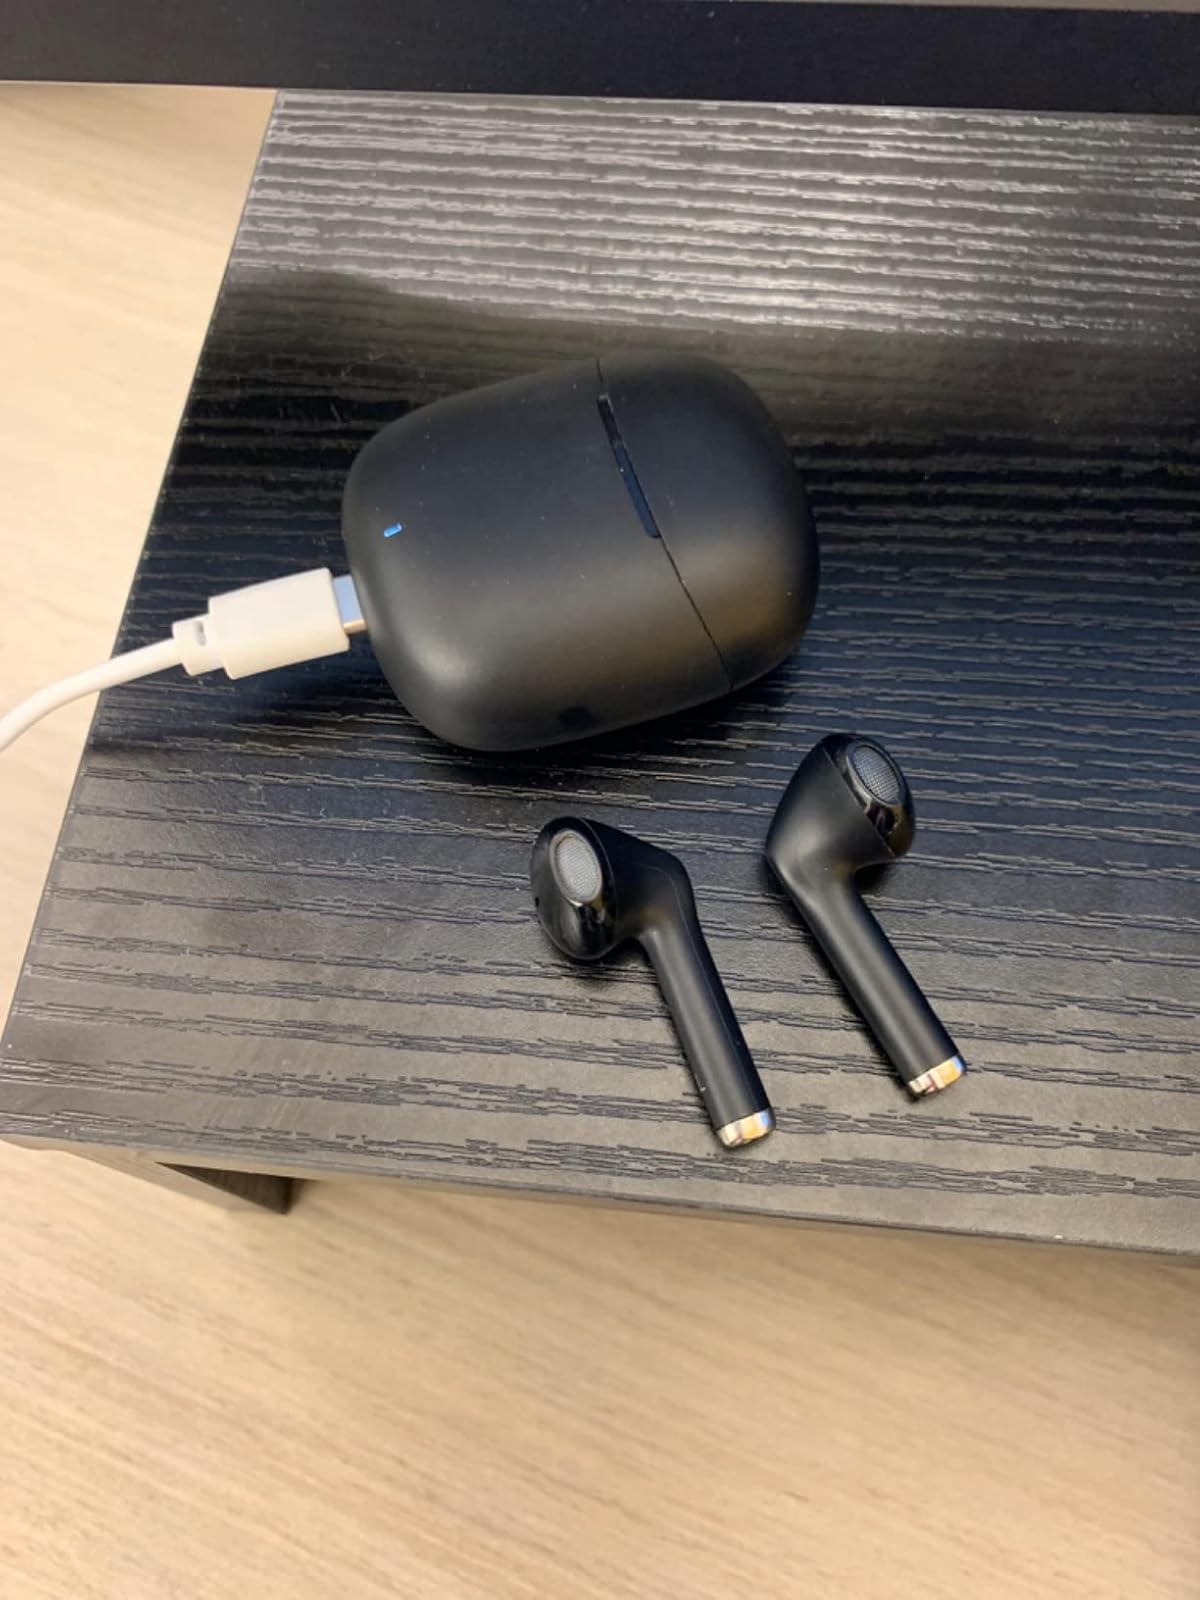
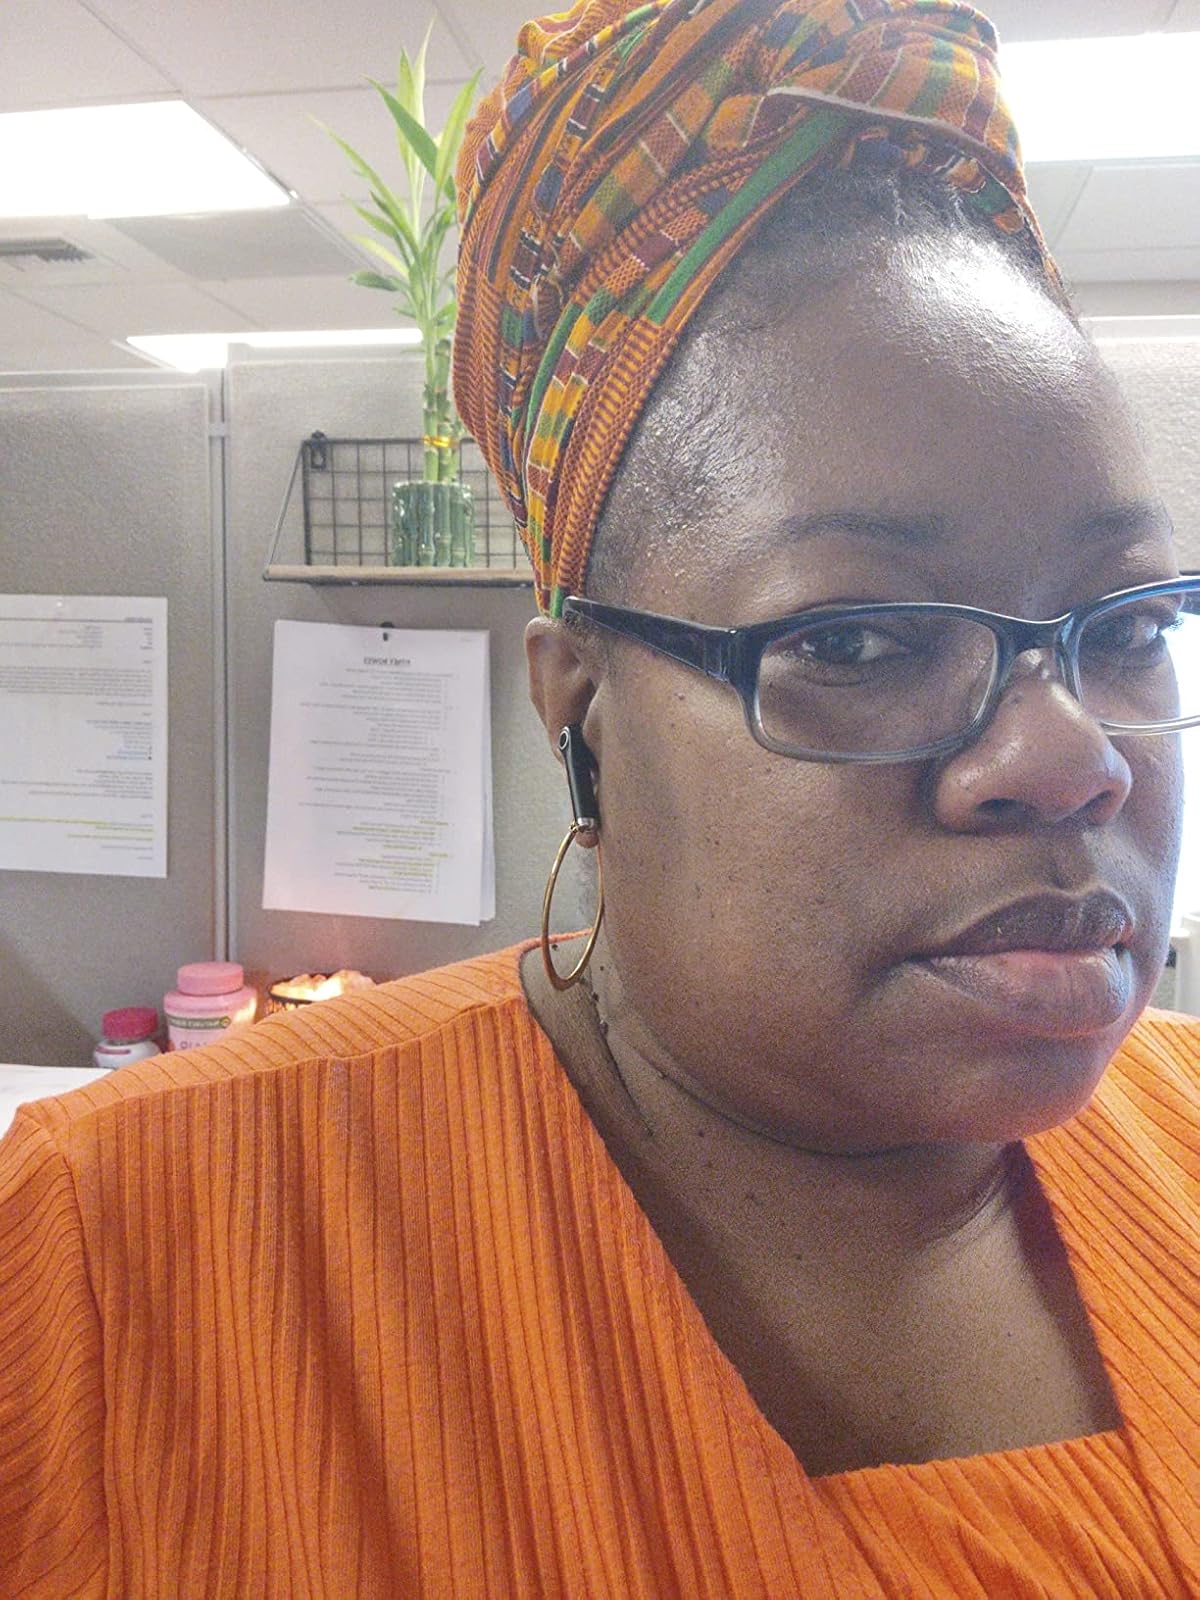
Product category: earbuds
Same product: yes